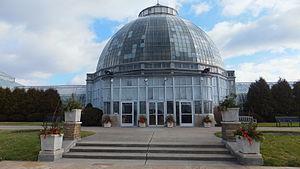
Belle Isle est une île de 3,9 km² dans la rivière Détroit aux États-Unis. Appartenant à la ville de Détroit, à laquelle est reliée par le pont MacArthur, elle est gérée par le département des ressources naturelles de l'état du Michigan depuis 2013. Belle Isle est la troisième plus grande île de la rivière Détroit.